Audrée Wilhelmy

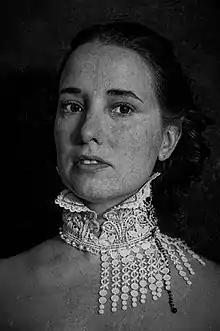
Wilhelmy, 2022.

Audrée Wilhelmy belongs to the first generation of Québécois writers whose entire academic education was devoted to creative writing. After obtaining a Bachelor's in Creative Writing from the Université du Québec à Montréal (2005–2008), she continued studying the relationship between texts and images at McGill University (2008–2010) as part of a thesis in research-creation for the Department of French Literature. Entitled Le Roman de la Rose: représentations allégoriques et transformations iconographiques du manuscrit à l'imprimé, the "research" part of her thesis was awarded the Isabel Bilingsley Prize for best thesis in French studies (2011) and she graduated on the Dean's honor list.